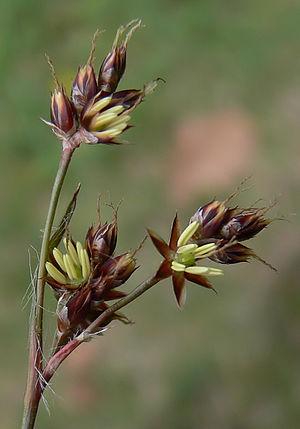
Luzula campestris, la Luzule champêtre, est une plante herbacée de la famille des Joncacées.